Danielson, Connecticut

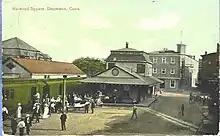

Danielson was originally named "Danielsonville" for Gen. James Danielson, the builder of the first house in the settlement. It was renamed Danielson in 1895.